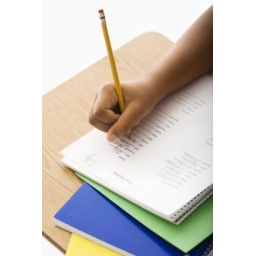
Hand of African American girl at school desk writing in notebook with pencil.